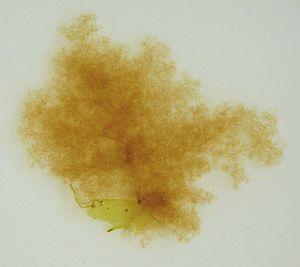
Individu de l'algue marine brune Ectocarpus siliculosus trouvé comme épiphyte sur l'algue verte Ulva. 03 juillet 2003, Perharidy, Roscoff (Nord-Finistère, Bretagne).
Ectocarpus siliculosus est une espèce d’algues brunes de la famille des Ectocarpaceae.
Ectocarpus est un genre d’algues brunes de la famille des Ectocarpaceae.
Les Ectocarpaceae sont une famille d’algues brunes de l’ordre des Ectocarpales.